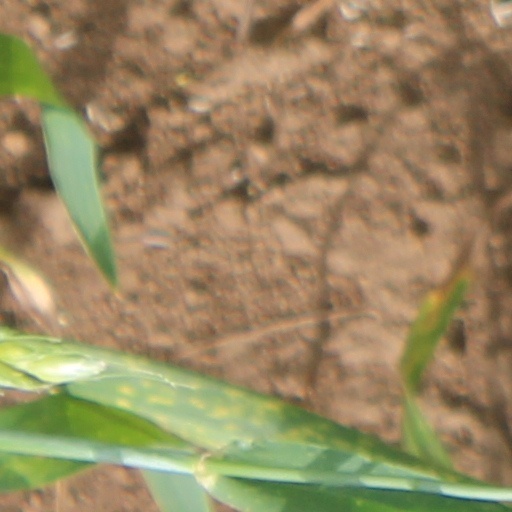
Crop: wheat